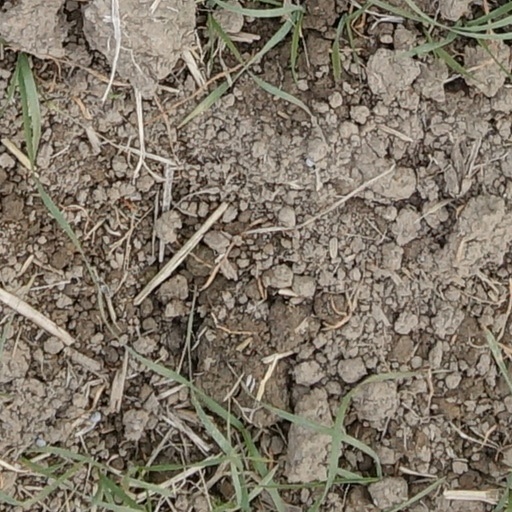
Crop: wheat